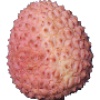
Label: Lychee 1